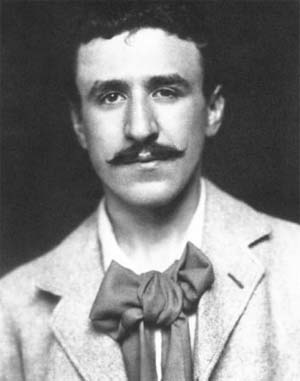
ชาร์ล เรนนี แม็กอินทอช

ไฟล์:Charles-Rennie-Mackintosh.jpg|thumb|upright|right|ชาร์ล เรนนี แม็กอินทอช
ชาร์ล เรนนี แม็กอินทอช () (7 มิถุนายน ค.ศ. 1868 - 10 ธันวาคม ค.ศ. 1928) เป็นสถาปนิกชาวสก็อตแลนด์ นักออกแบบ นักวาดสีน้ำและประติมากร และเป็นคนสนับสนุนคนสำคัญของศิลปะอาร์ตนูโวในสหราชอาณาจักร เขาถือได้ว่าเป็นผู้มีอิทธิพลต่อการออกแบบในยุโรป
== แหล่งข้อมูลอื่น ==
* Charles Rennie Mackintosh Society, Glasgow, Scotland
* Unbuilt Mackintosh Models and Designs
* Charles Rennie Mackintosh – Glasgow Buildings
* The Hunterian Museum & Art Gallery: The Mackintosh House
* The Hunterian Museum & Art Gallery: The Mackintosh Collection
* paintings by Charles Rennie Mackintosh at the WikiGallery.org
* Mackintosh in Walberswick – Past Times Website
หมวดหมู่:บุคคลที่เกิดในปี พ.ศ. 2411
หมวดหมู่:นวศิลป์
หมวดหมู่:นักออกแบบเครื่องเรือน
หมวดหมู่:สถาปนิกชาวสกอตแลนด์
หมวดหมู่:นักออกแบบชาวสกอตแลนด์
หมวดหมู่:บุคคลจากกลาสโกว์